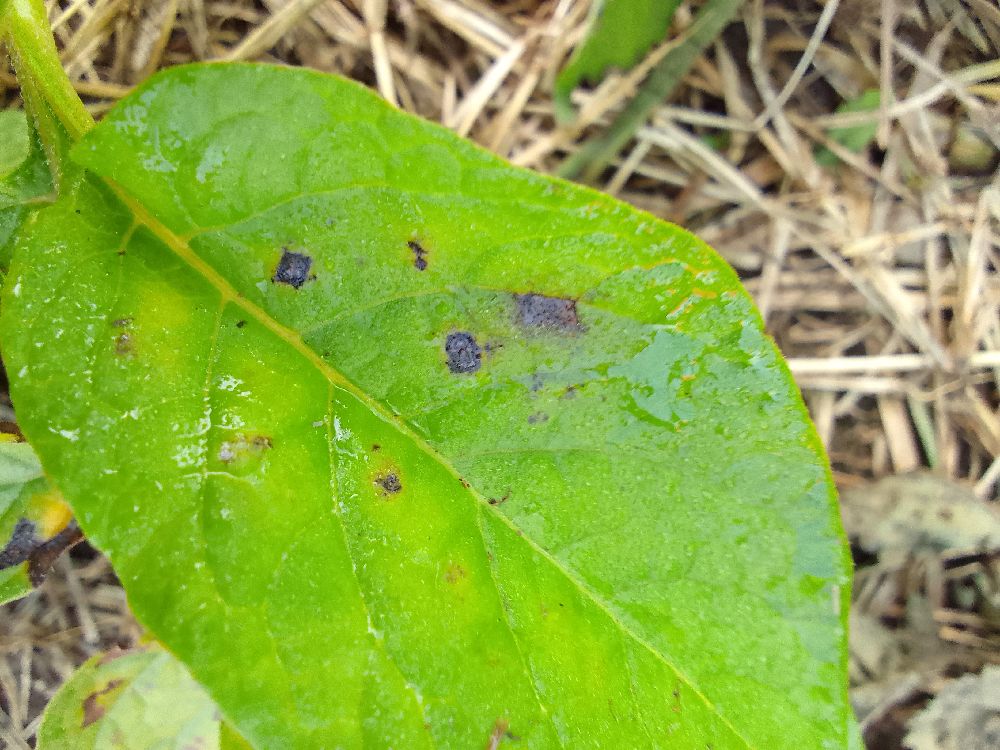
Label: Early blight